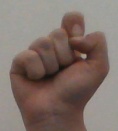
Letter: fa